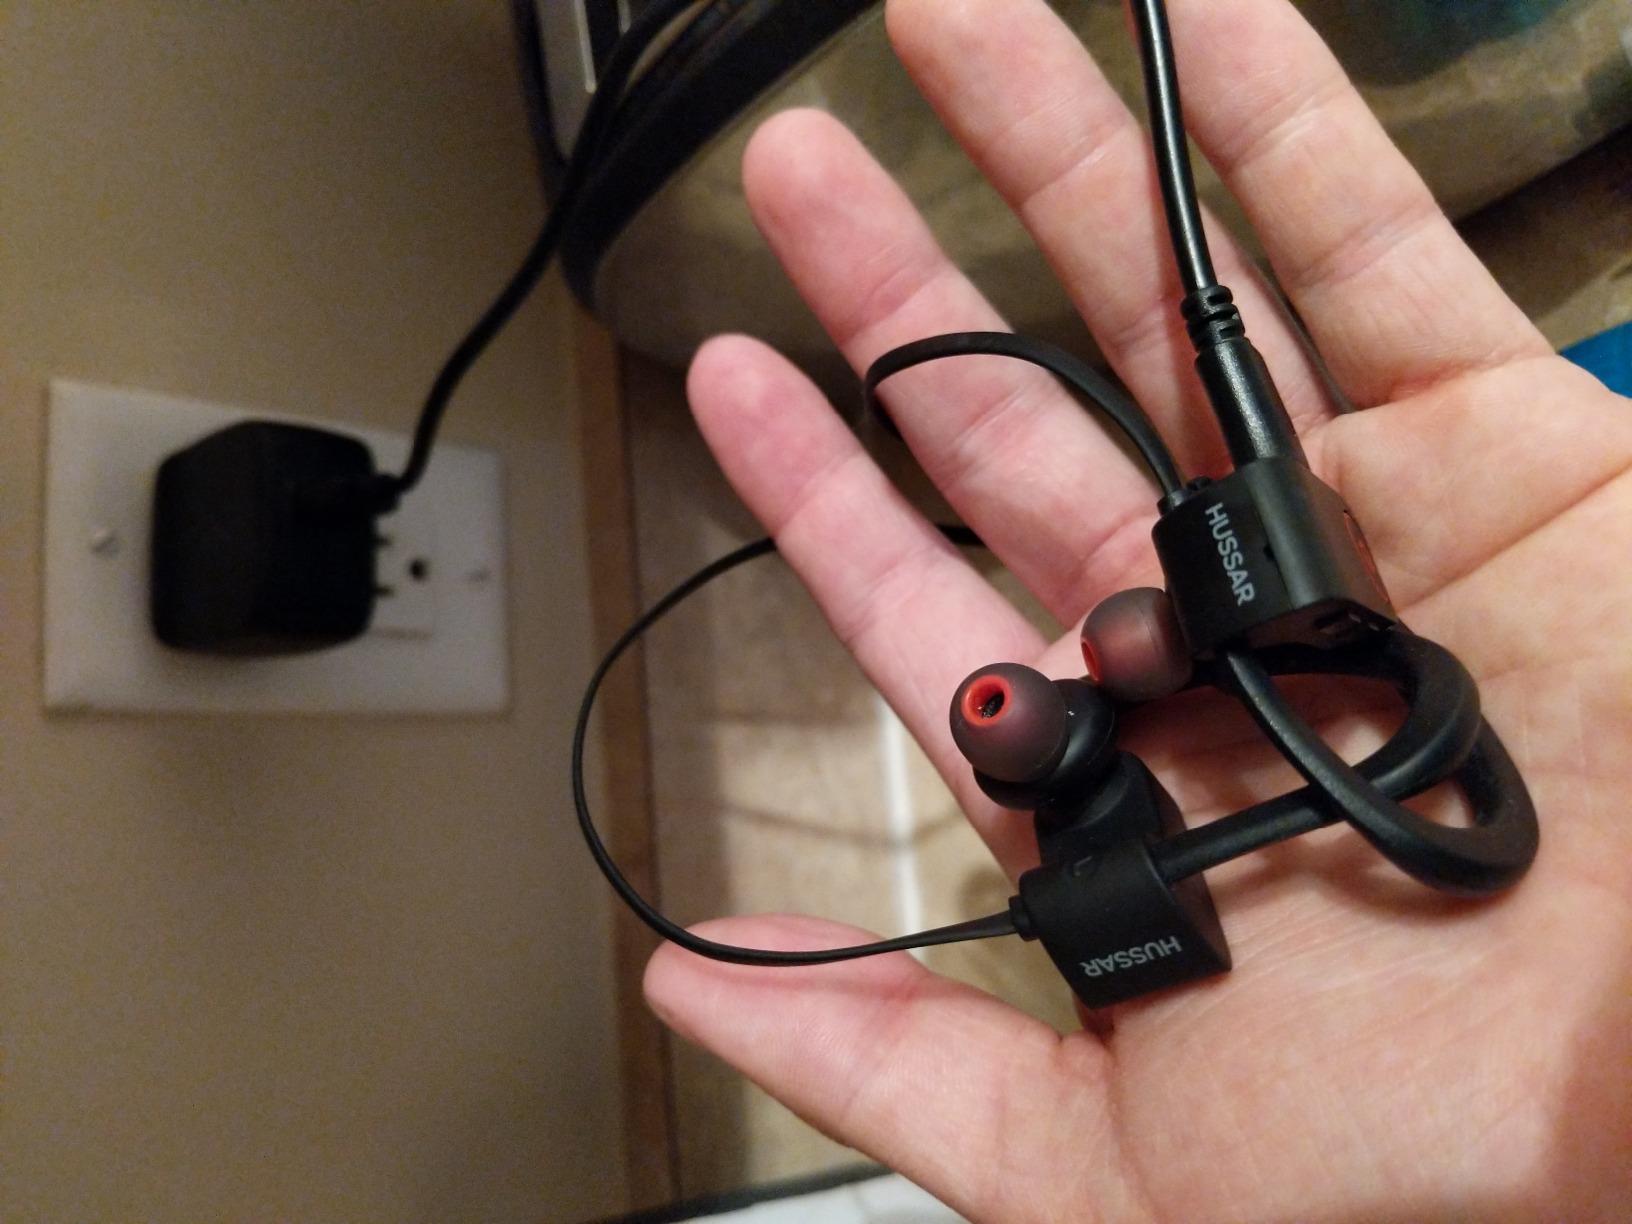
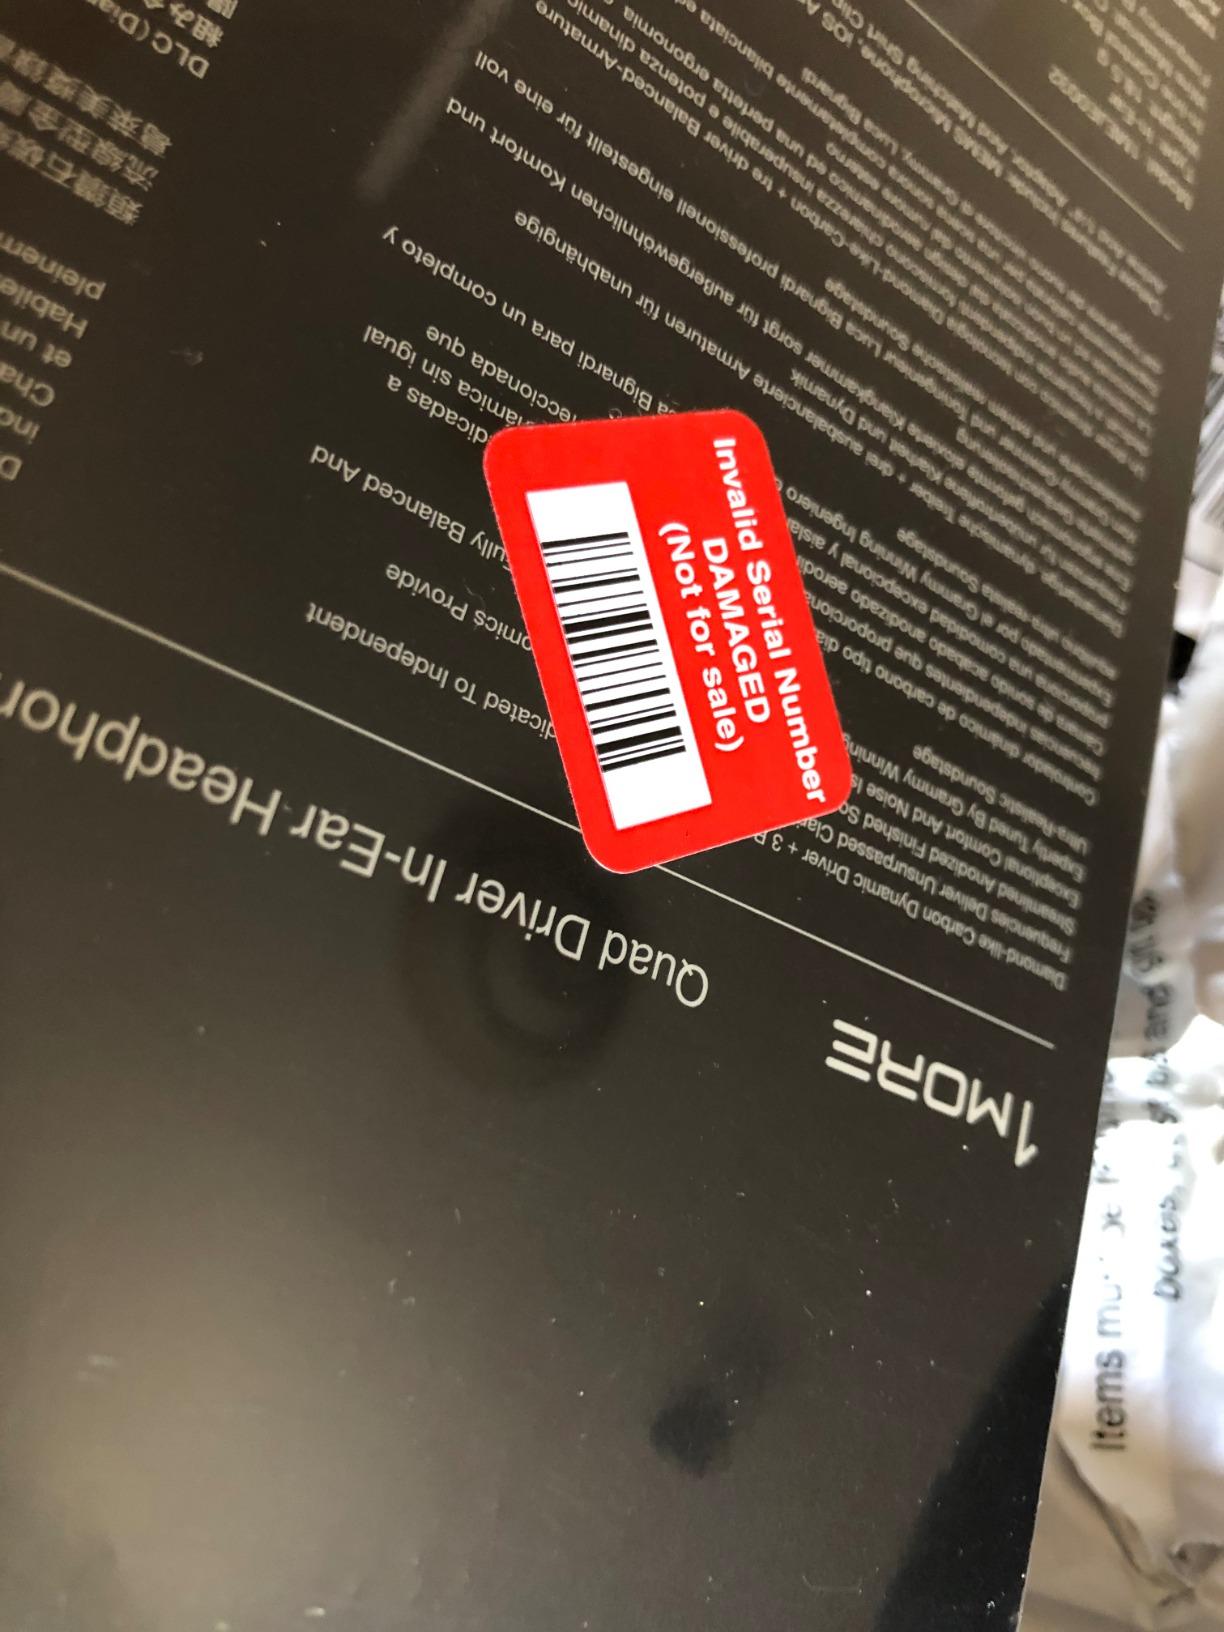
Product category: headphones
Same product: no